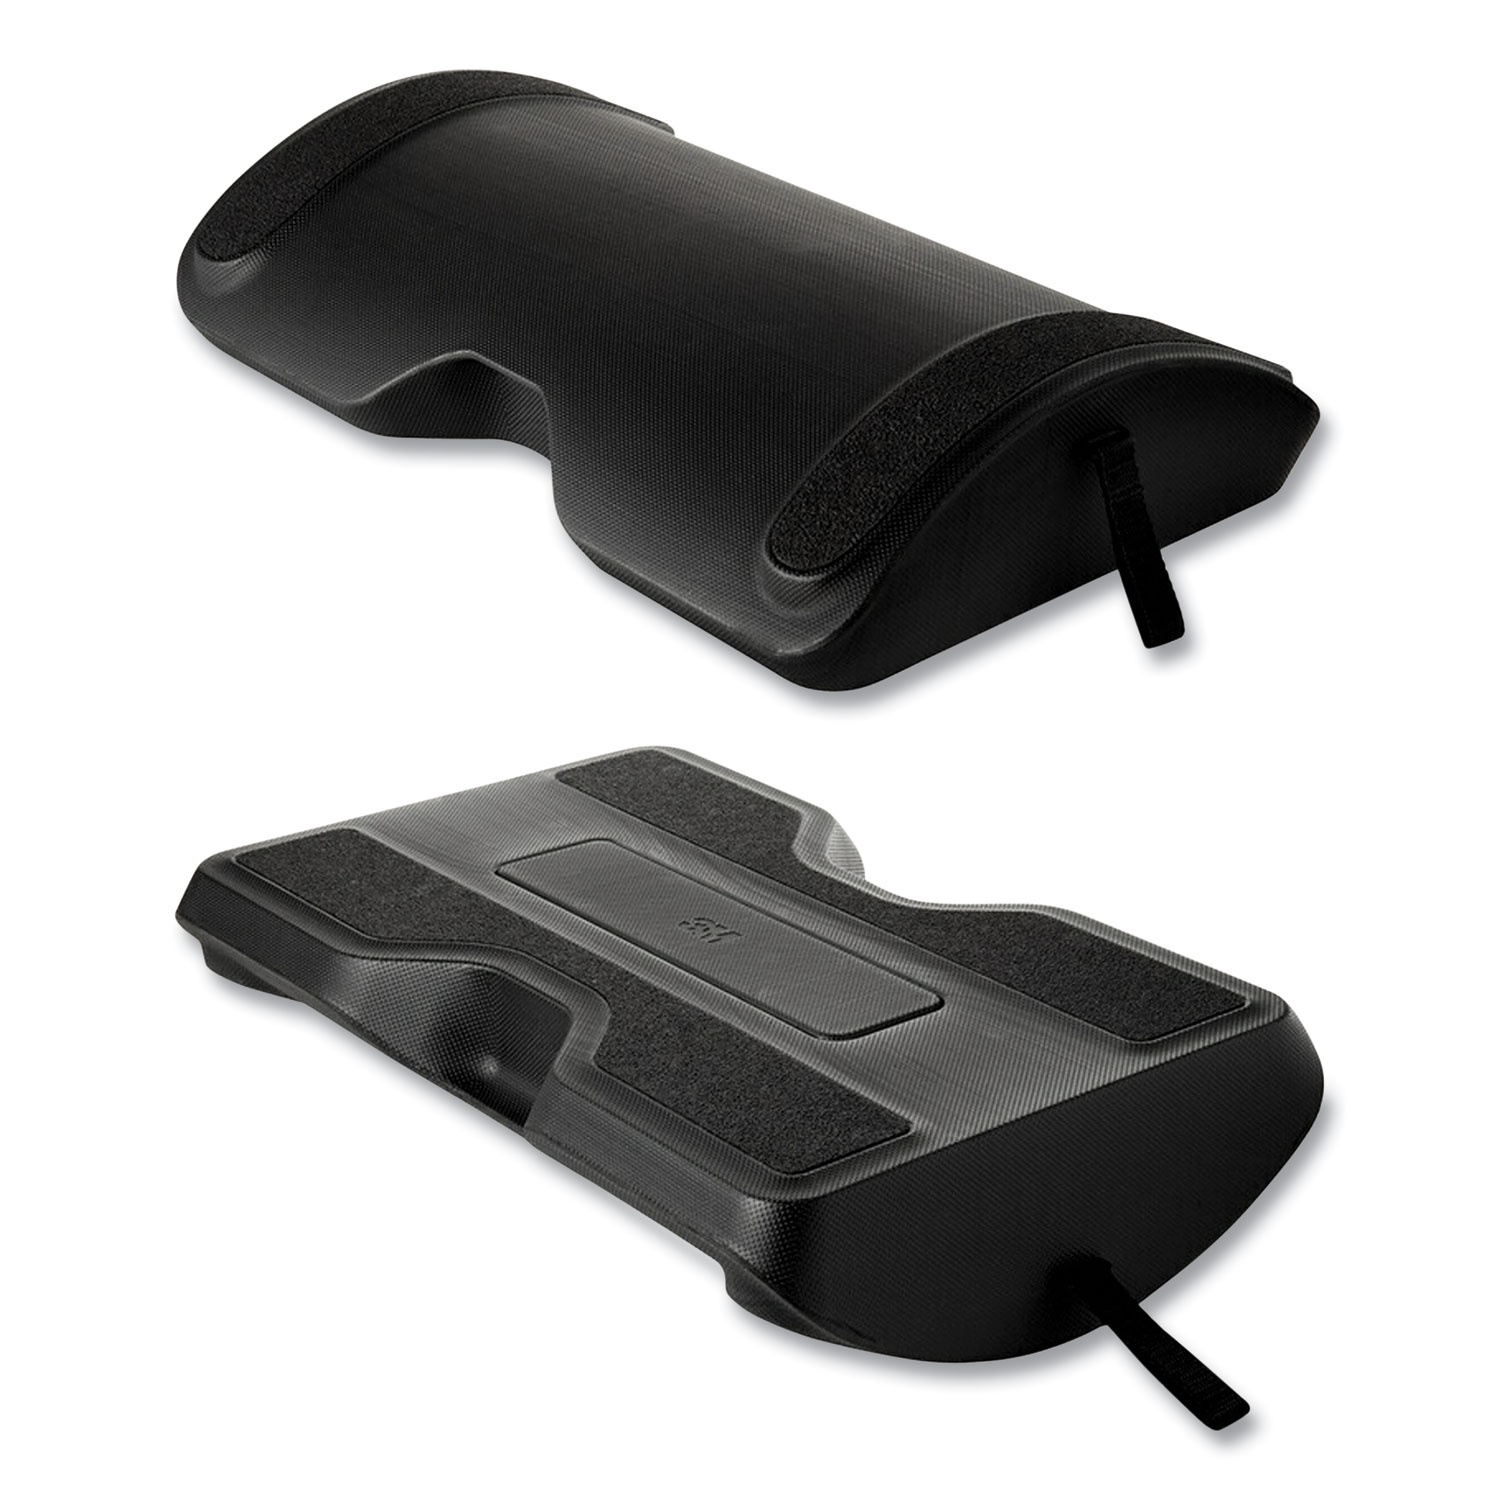
3M Foot Rest for Standing Desks, 19.98w x 11.97d x 4.2h, Black (FR200B)
Footrest helps to reduce fatigue by encouraging the movement of your feet and legs while sitting or standing. Designed for use with height-adjustable desks, it features two different positions: rocking to move your feet back and forth while sitting and stationary to place both feet on while sitting, or one foot at a time while standing. A built in toe-lift and carrying strap make it easy to change positions of the footrest or to move it around. Strap can also be used to hang footrest when not in use. Surfaces on both positions include 3M Safety-Walk Slip-Resistant Surface to keep your feet and the footrest securely in place. Width: 19.98"; Height: 4.2"; Depth: 11.97"; Color(s): Black.
Brand: 3M
Category: Furniture > Office Furniture Accessories > Desk Parts & Accessories